Tom Stoppard

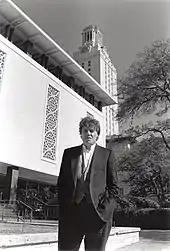
Stoppard at the Harry Ransom Center, 1996

Stoppard has been married three times. His first marriage was to Josie Ingle (1965–1972), a nurse. His second marriage was to Miriam Stern (1972–92); they separated when he began a relationship with actress Felicity Kendal. He also had a relationship with actress Sinéad Cusack, but she made it clear she wished to remain married to Jeremy Irons and stay close to their two sons. Also, after she was reunited with a son she had given up for adoption, she wished to spend time with him in Dublin rather than with Stoppard in the house they shared in France. He has two sons from each of his first two marriages: Oliver Stoppard, Barnaby Stoppard, the actor Ed Stoppard, and Will Stoppard, who is married to violinist Linzi Stoppard. In 2014 he married Sabrina Guinness.